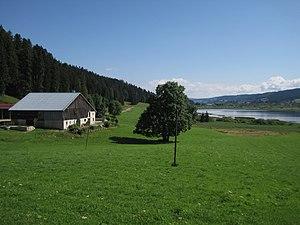
Ferme comtoise
L'Abbaye de Mont-Sainte-Marie est une abbaye cistercienne fondée au XIIᵉ siècle à partir d'un ermitage et démantelée à partir de 1790 à la Révolution française. Elle était située dans la vallée des lacs Saint-Point et Remoray en bordure du Doubs sur la commune actuelle de Labergement-Sainte-Marie. Elle dépendait des sires de Salins et des princes de Chalon-Arlay.